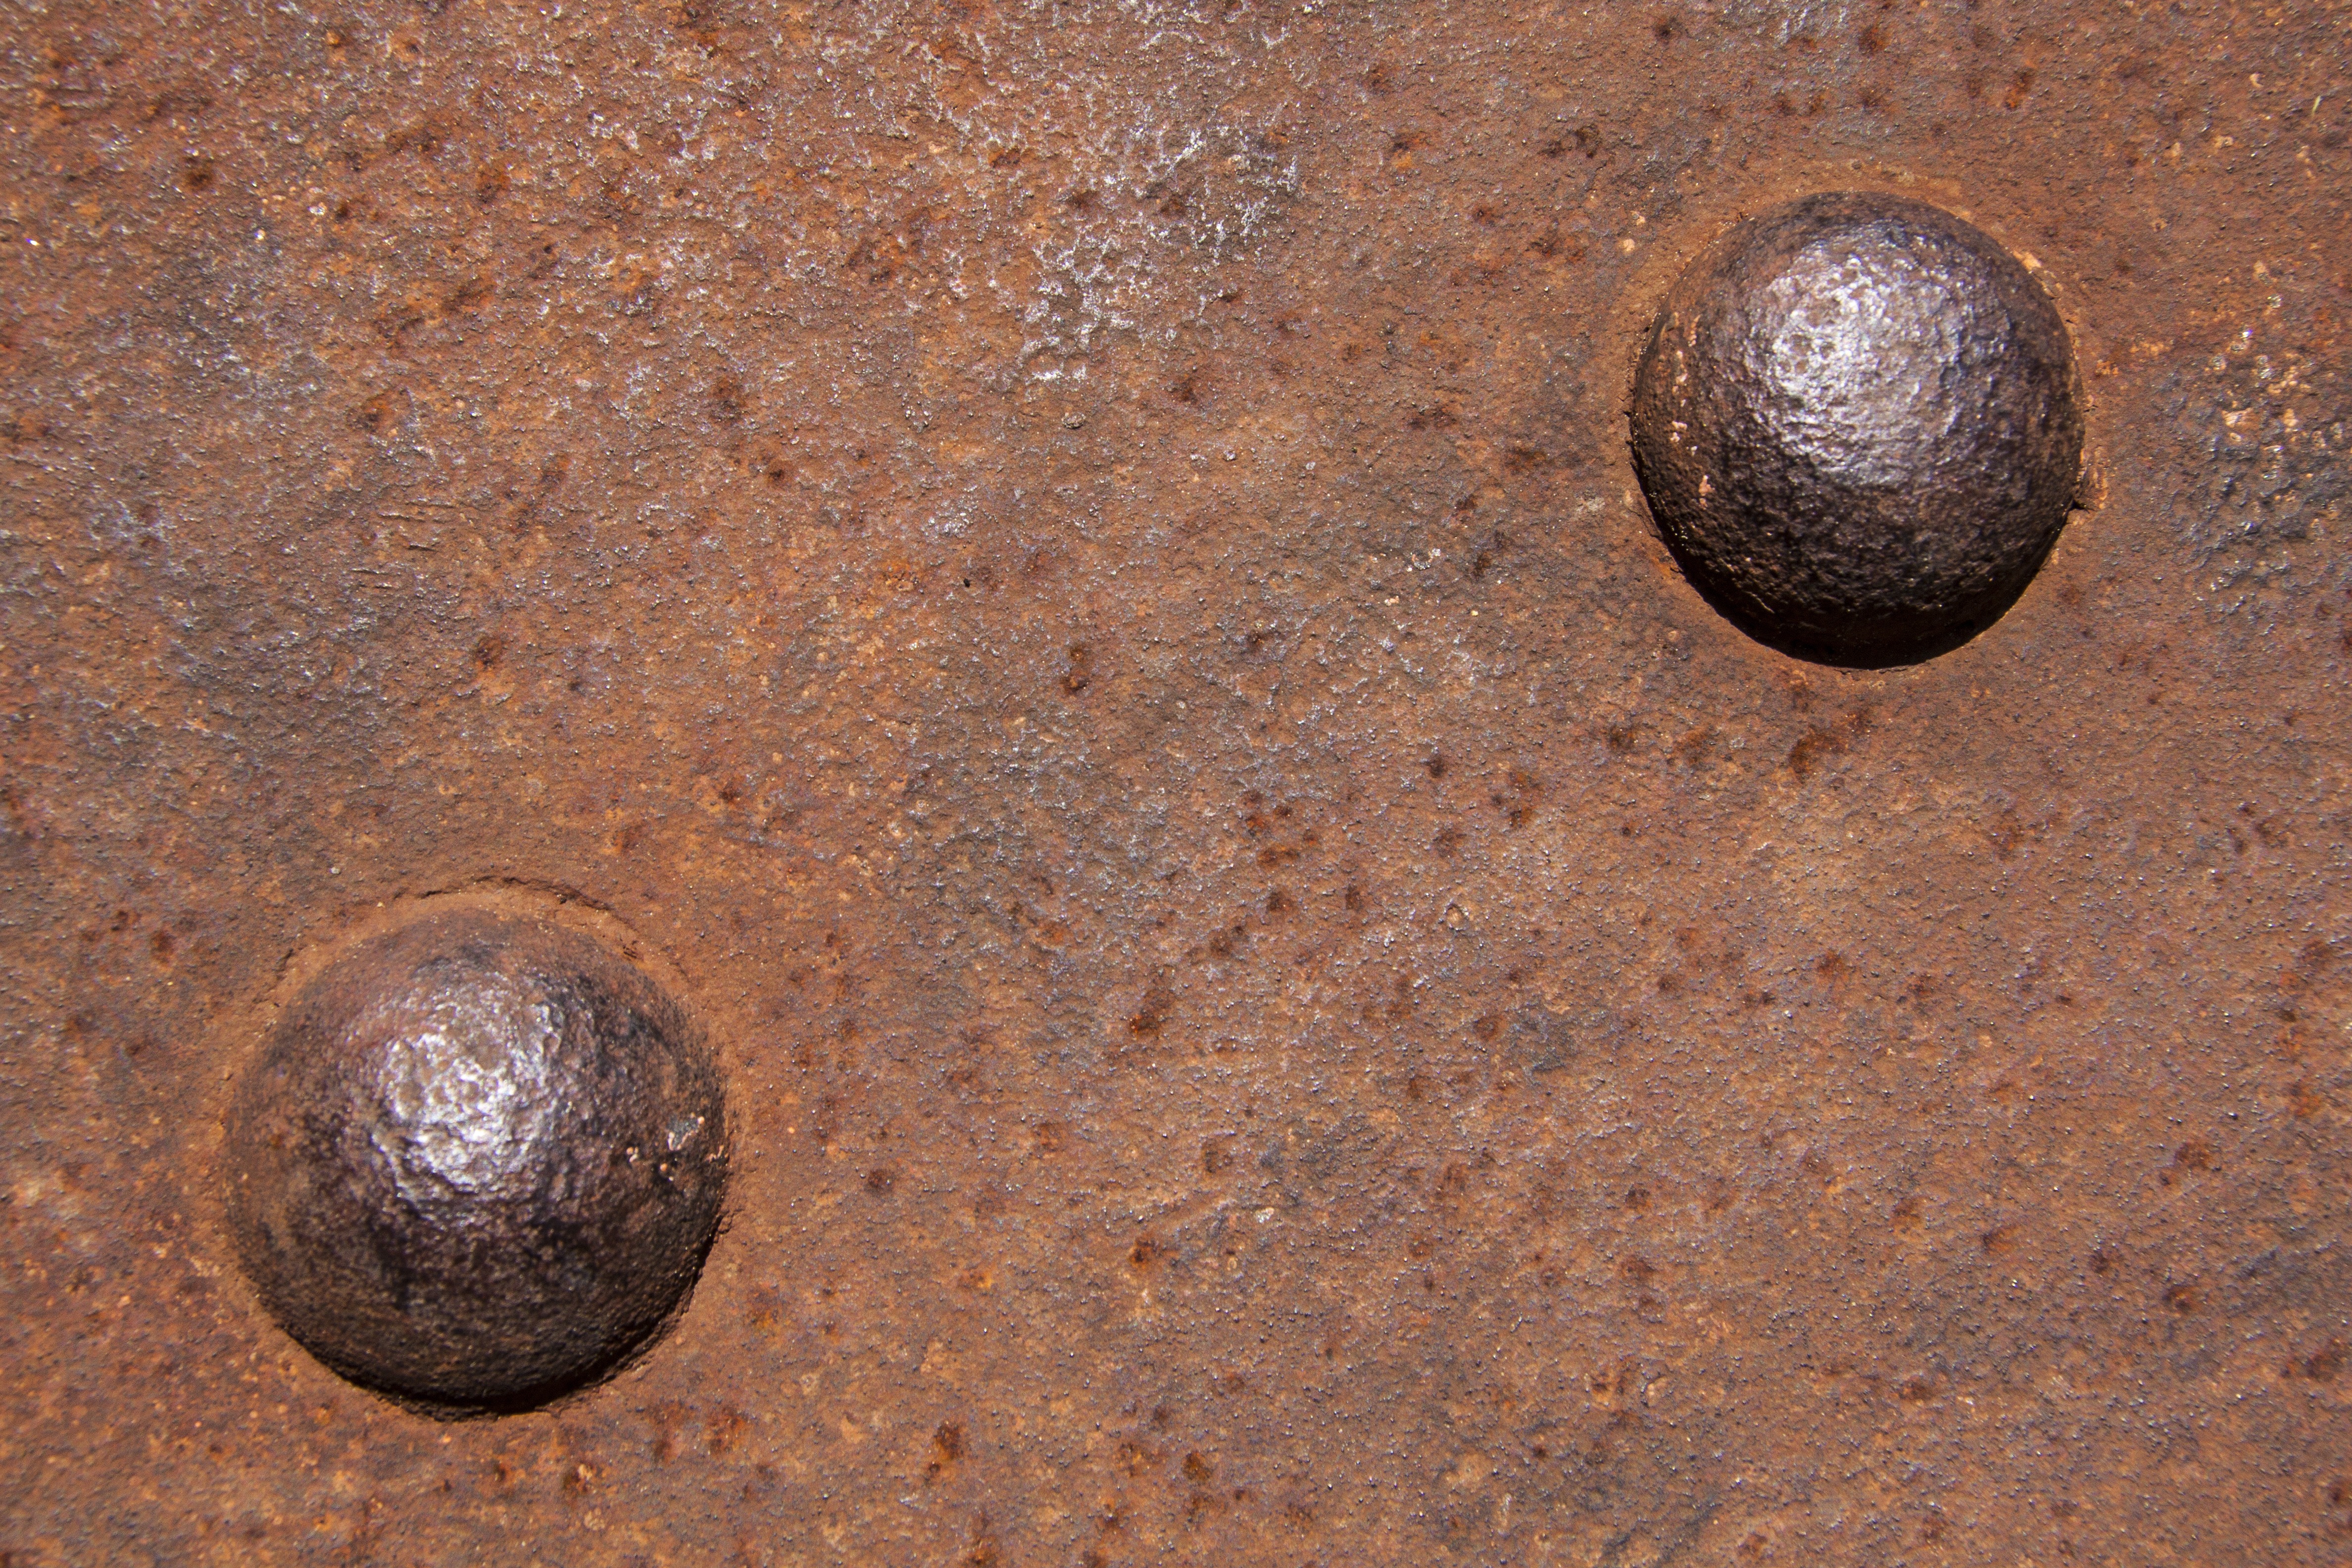
sand, rock, wood, texture, old, metal, soil, two, material, close up, rusted, iron, stainless, rivet, macro photography, rusty red, riveting heads